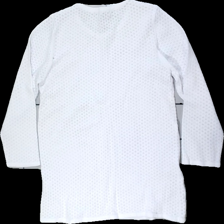
View: back
Type: Sweater
Category: Ladies
Brand: Flash
Colors: White
Material: 100% cotton
Cut: Loose
Size: M
Season: All
Price range: 50-100
Recommended usage: Reuse